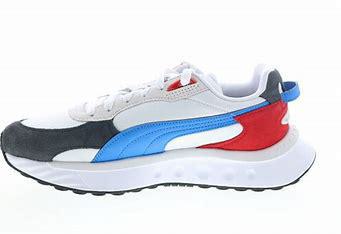
Brand: Puma
Model: Wild Rider